Artaxata

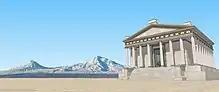
An artist's reconstruction of the temple of Tir-Apollo of Artaxata, located in the lower city, near the Araks River

The story of its foundation is given by the Armenian historian Movses Khorenatsi: "Artashes [Artaxias] traveled to the confluence of the Yeraskh and Metsamor [rivers] and, taking a liking to the hill there, he chose it as the location of his new city, naming it after himself." The Greek historians Plutarch and Strabo relate an apocryphal story according to which the site of Artaxata was chosen on the advice of the Carthaginian general Hannibal. There is, however, no direct evidence to support this story.